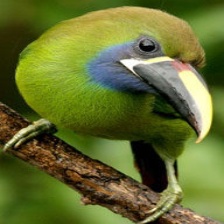
Species: BLUE THROATED TOUCANET
Scientific name: AULACORHYNCHUS CAERULEOGULARIS
ImageNet parent category: toucan